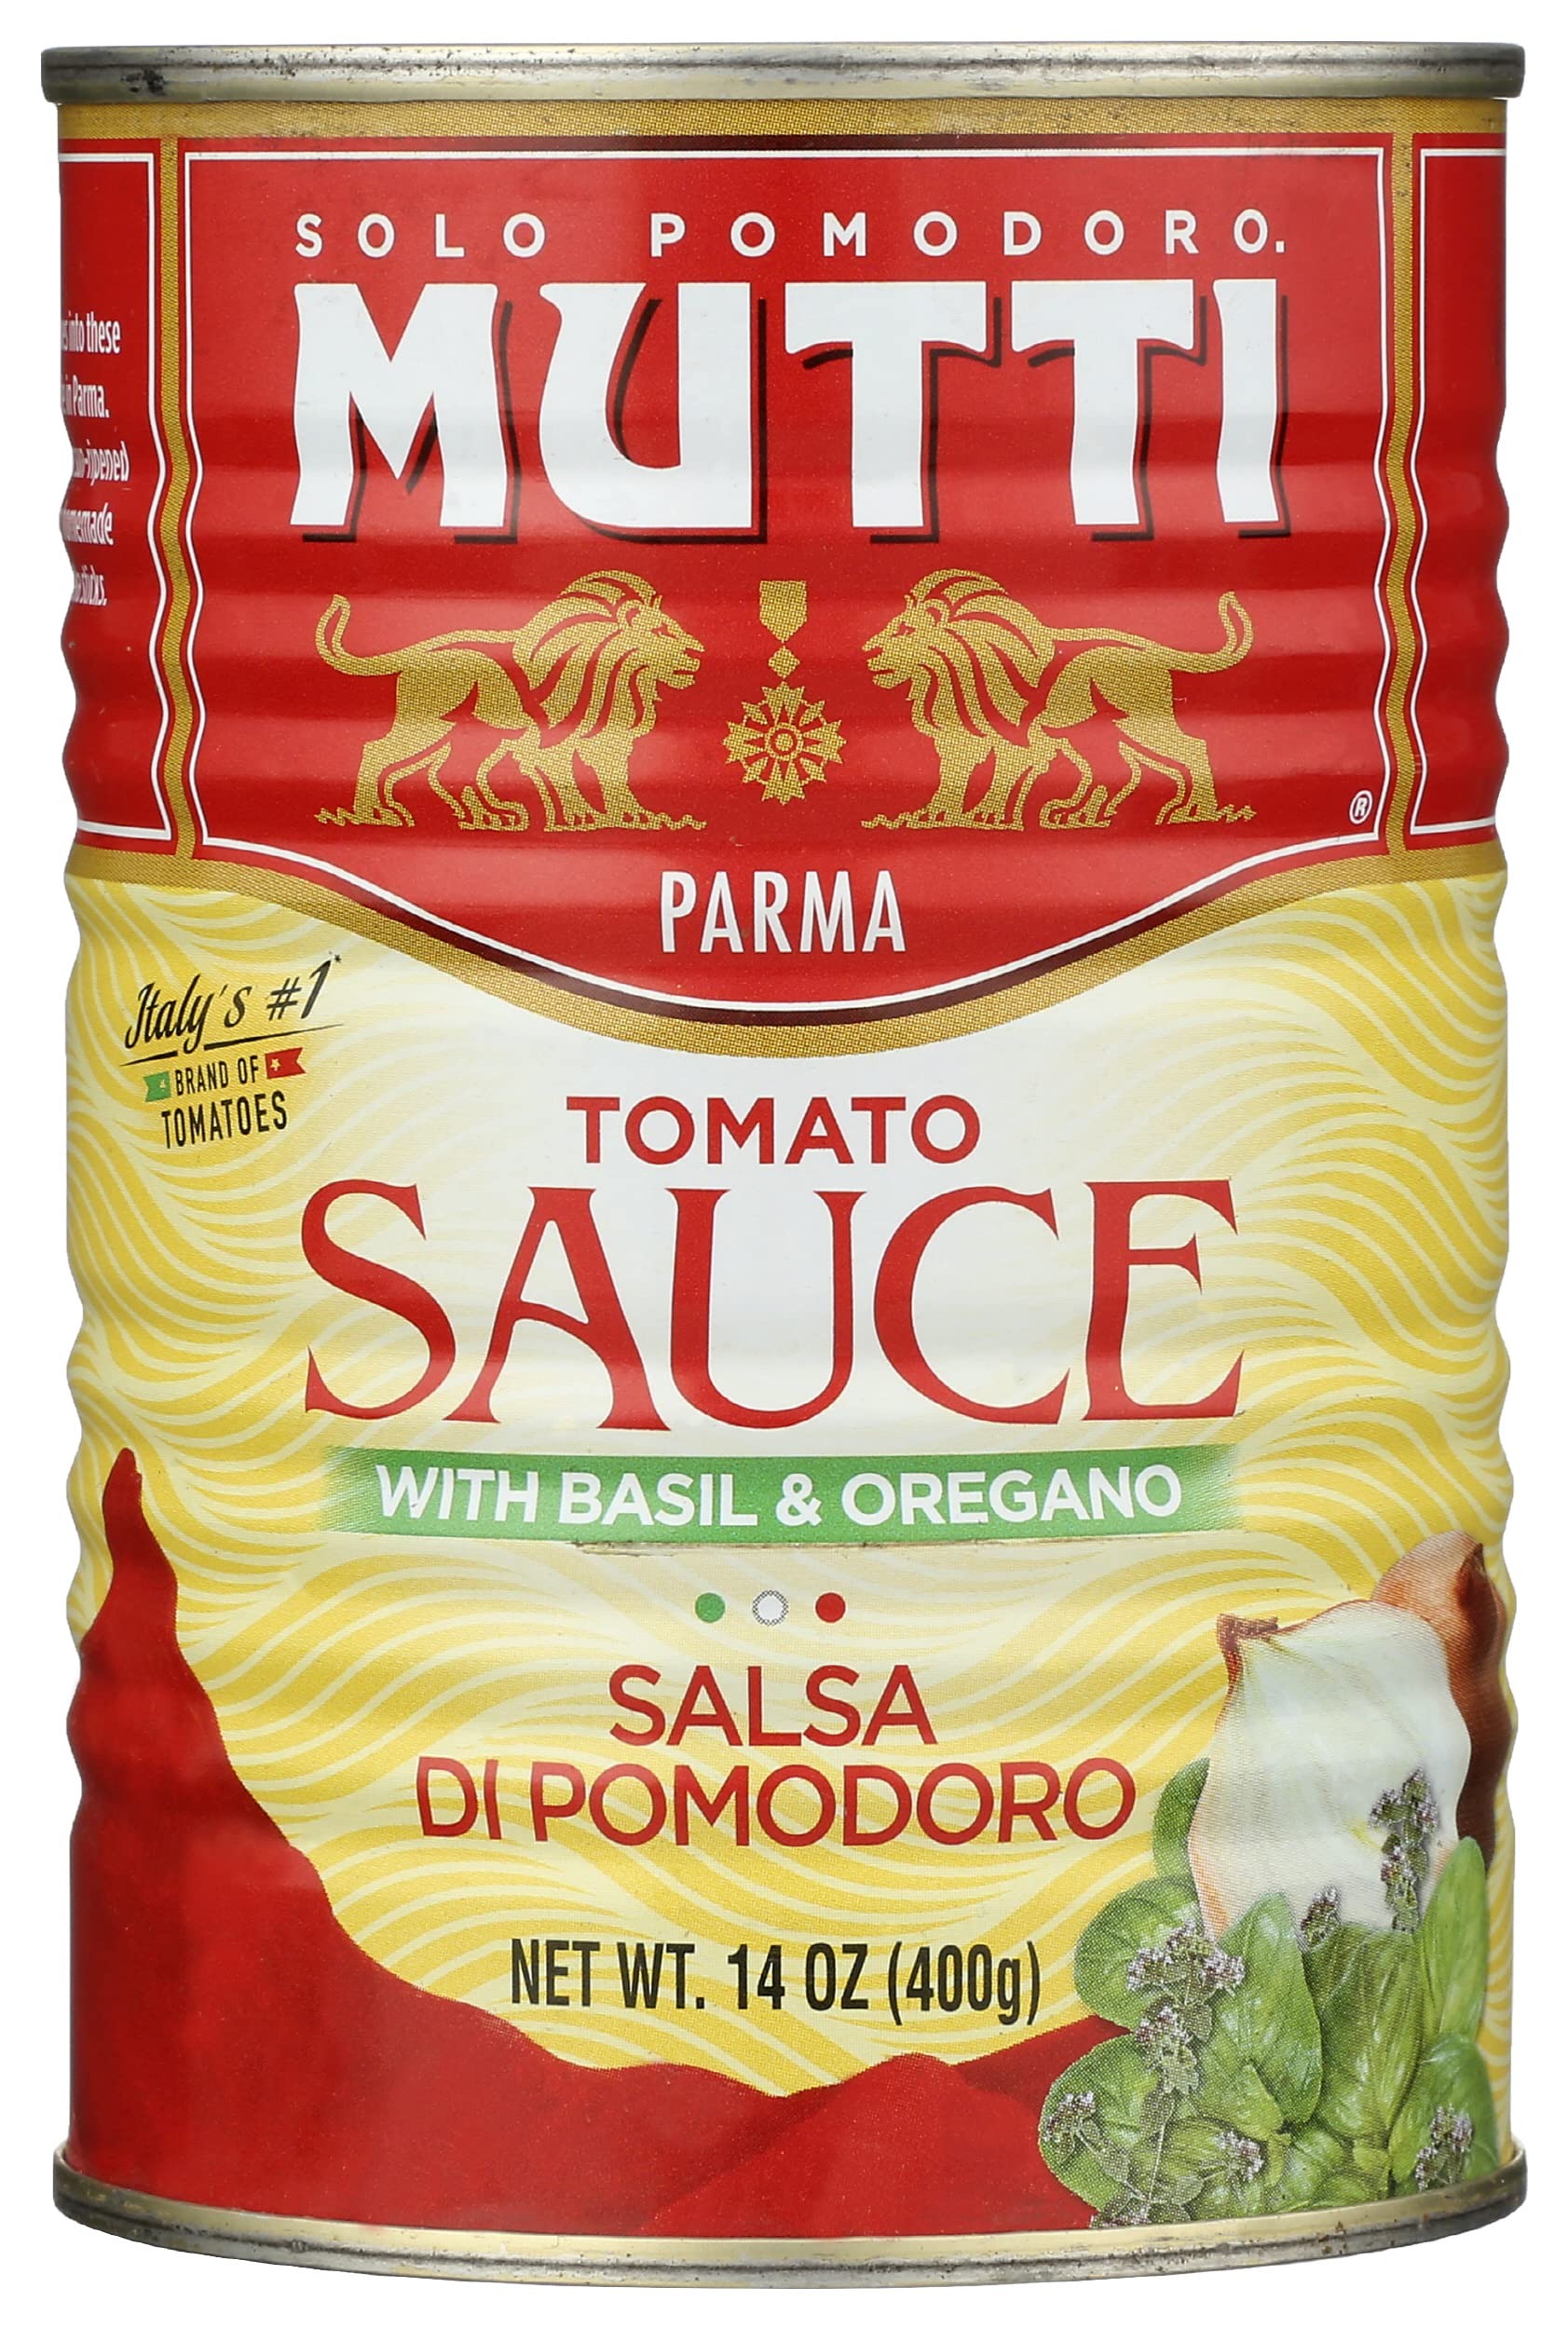
Item Name: Mutti Tomato Sauce with Basil & Oregano, Salsa Di Pomodoro, No Additives or Preservatives, Vegan, Gluten Free & Non-GMO, 14 Oz (Pack of 12)
Bullet Point: Mutti Tomato Sauce with Basil & Oregano, Salsa Di Pomodoro, No Additives or Preservatives, Vegan, Gluten Free & Non-GMO, 14 Oz (Pack of 12)
Value: 168.0
Unit: Ounce

Price: 21.38